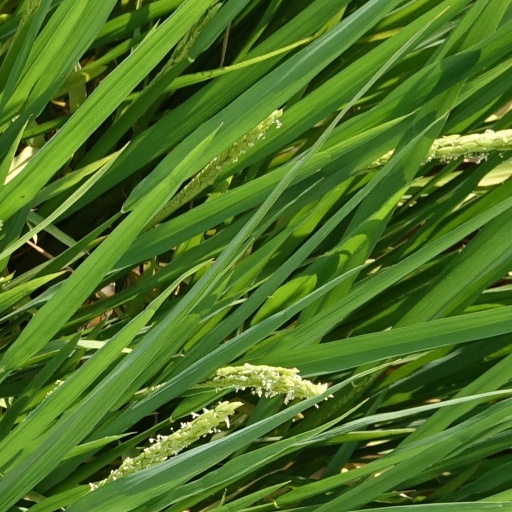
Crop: rice